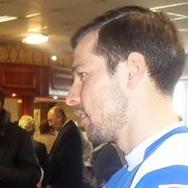
Age: 21